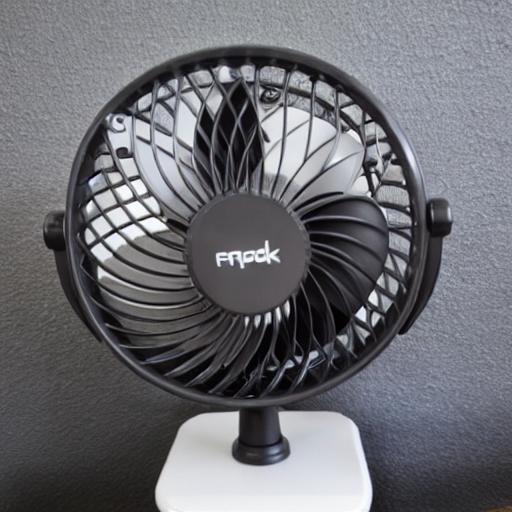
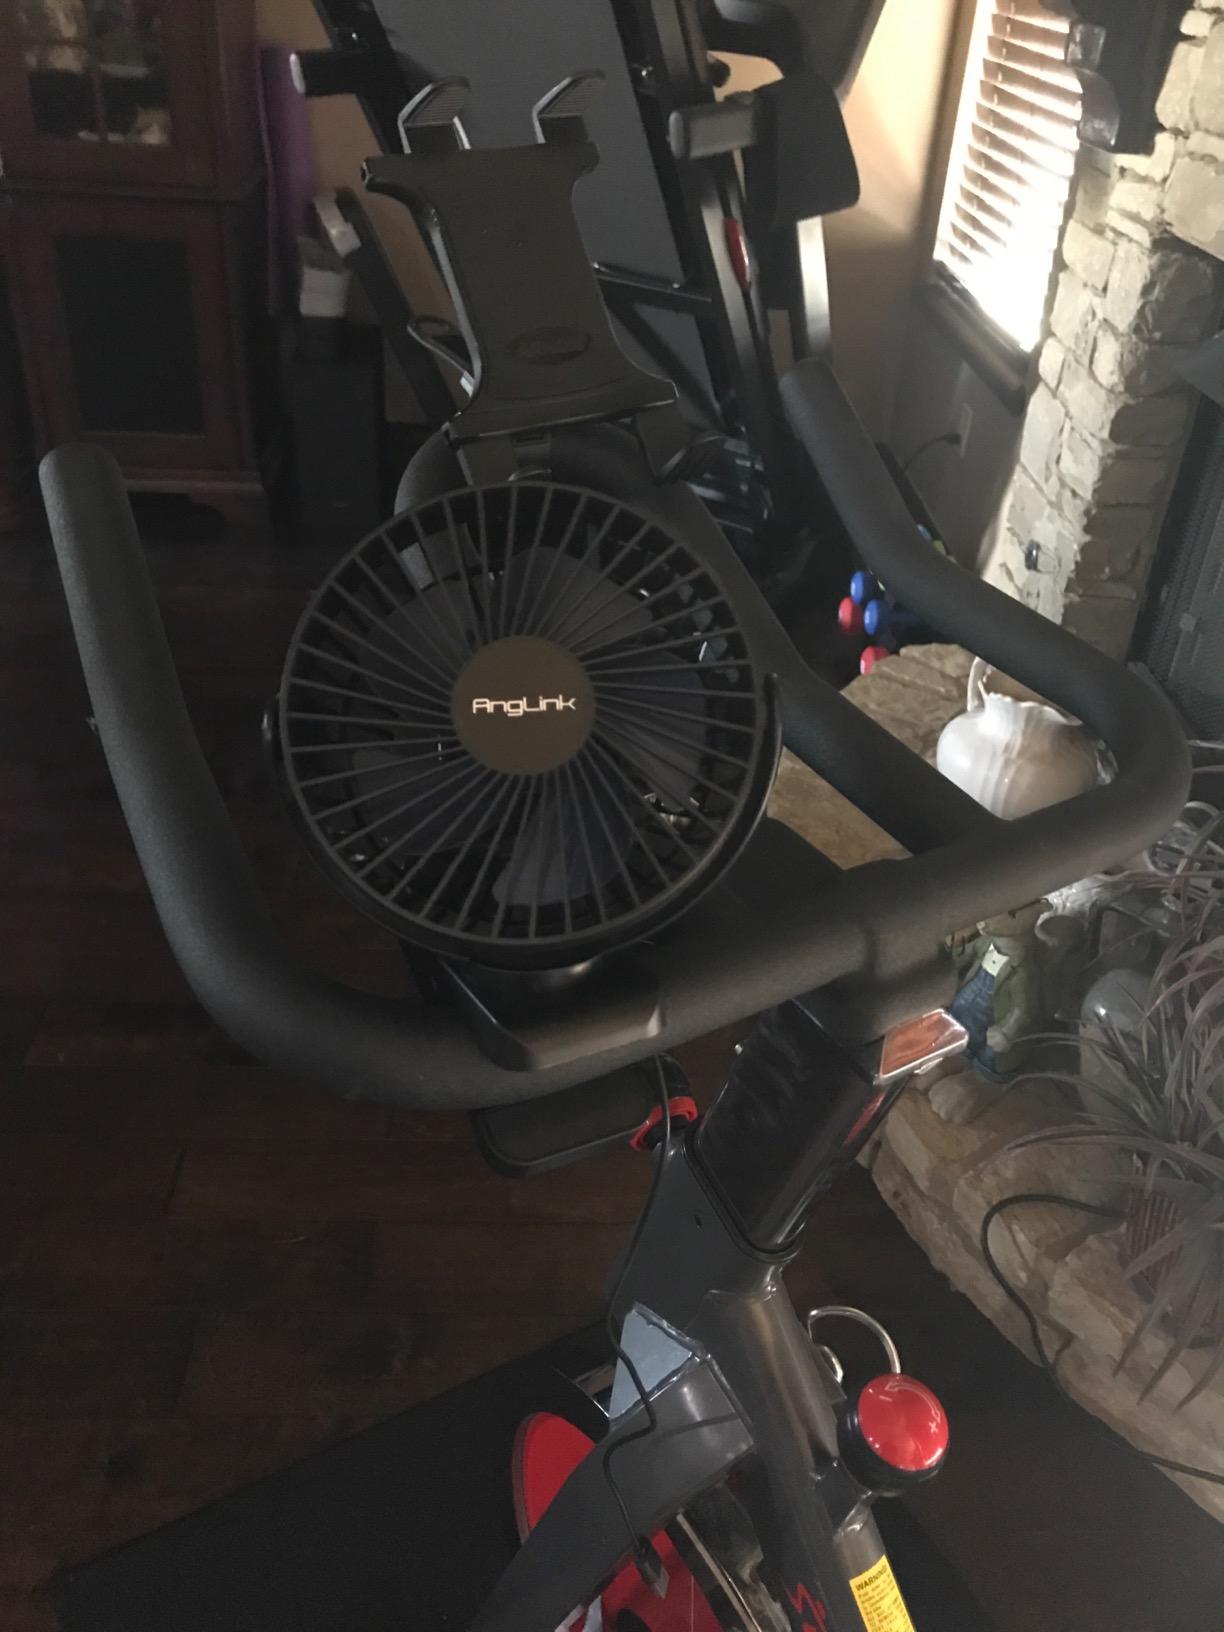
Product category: fan
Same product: no